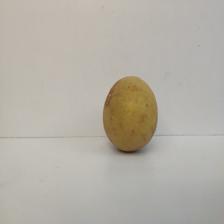
Size: Large